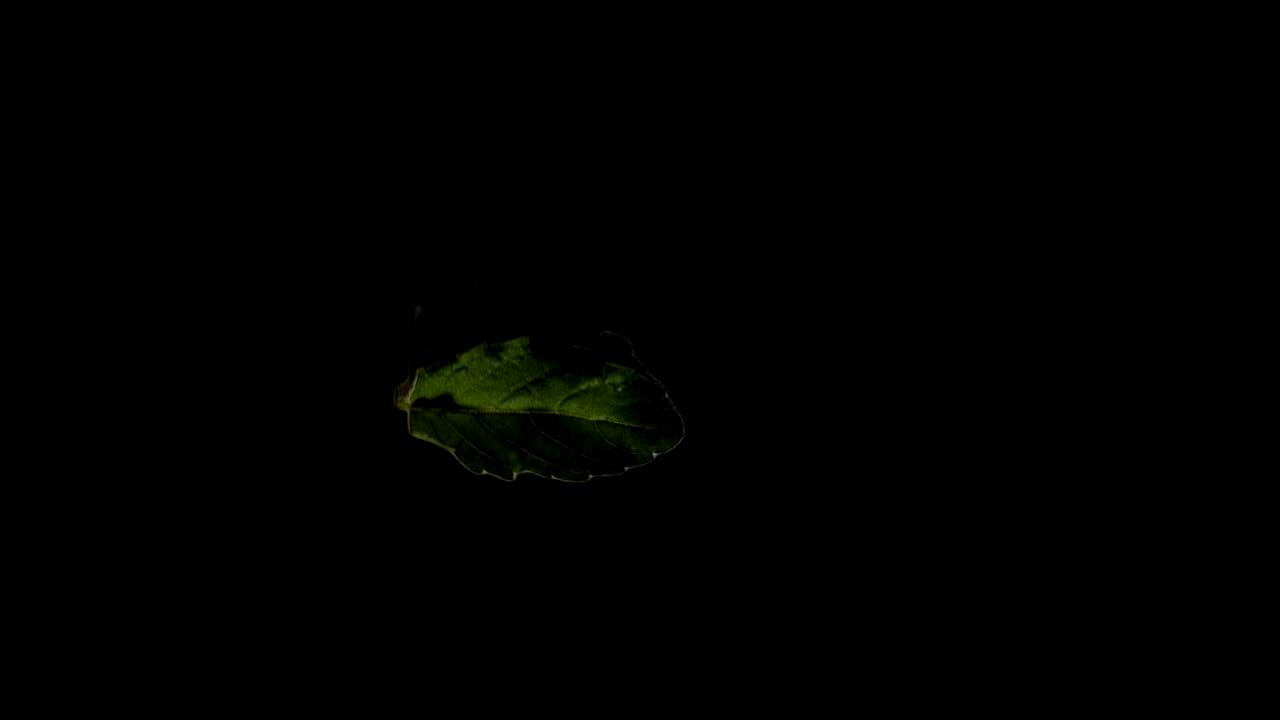
Plant: Tulsi